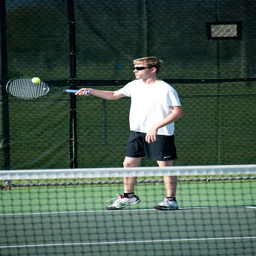
A young man playing a game of tennis.
a tennis player on a court with a racket and ball
A man on a tennis court about to hit a tennis ball.
A male tennis player hits a ball on court.
A young man hitting a tennis ball with a racket on a court.